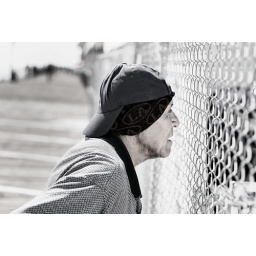
Embelesado por la television de la vida / Spellbound by life TV